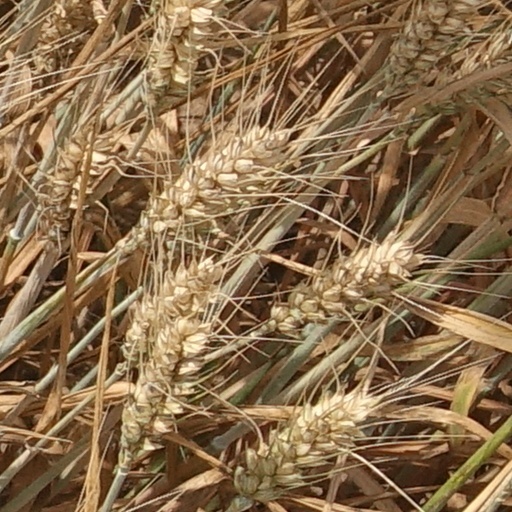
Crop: wheat